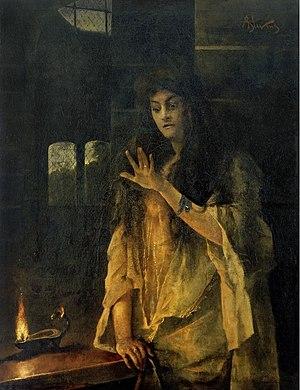
J. K. Rowling, l'auteur de la série Harry Potter, cite d'autres auteurs l'ayant influencée pour son œuvre. Écrivains, journalistes et critiques ont également fait remarquer que les livres Harry Potter contenaient un certain nombre de similitudes avec d'autres romans ; l'auteure s'étant ouverte à un large éventail de la littérature, à la fois classique et moderne, qu'elle n'aurait pas officiellement cité dans ses références.